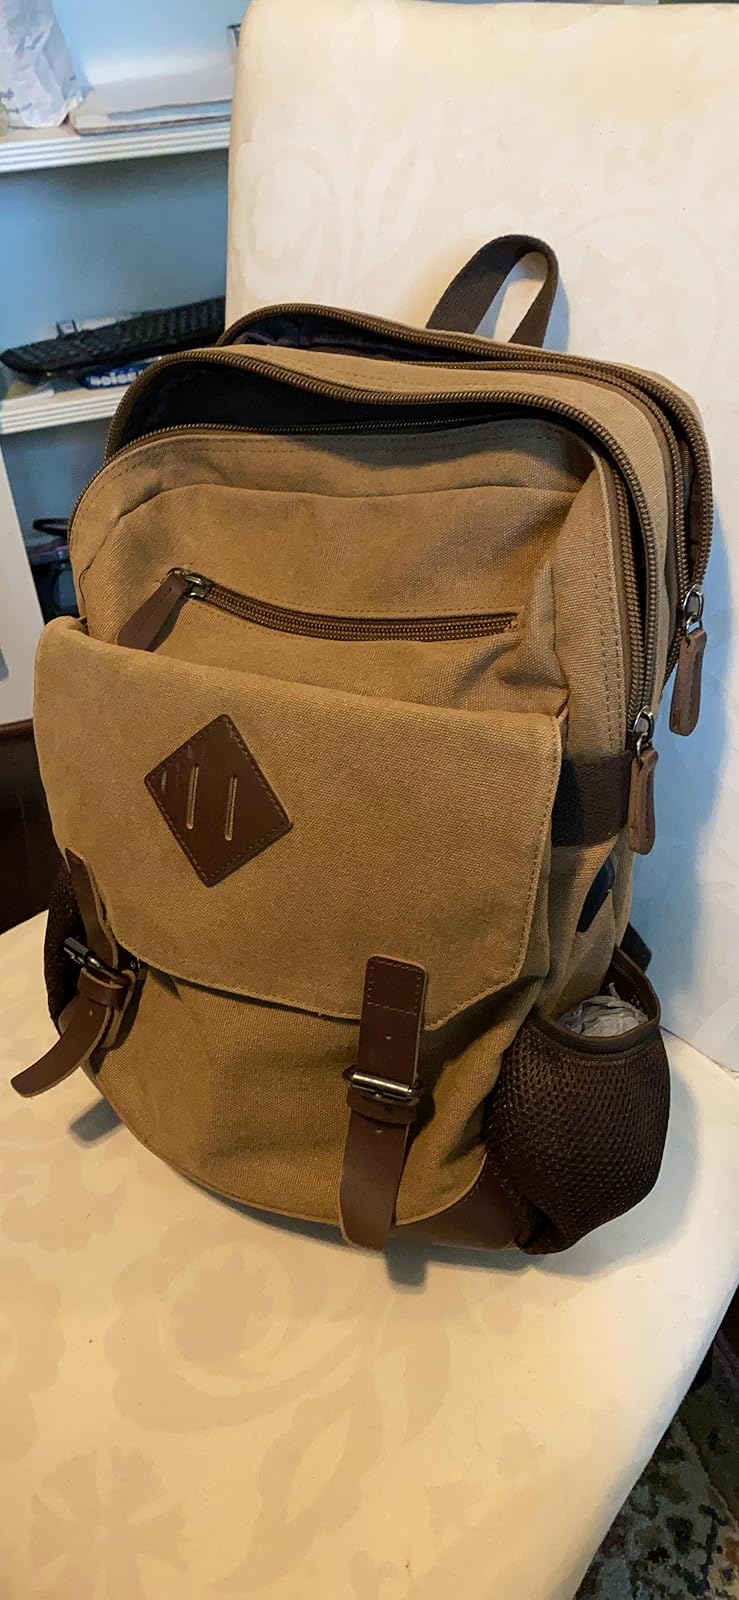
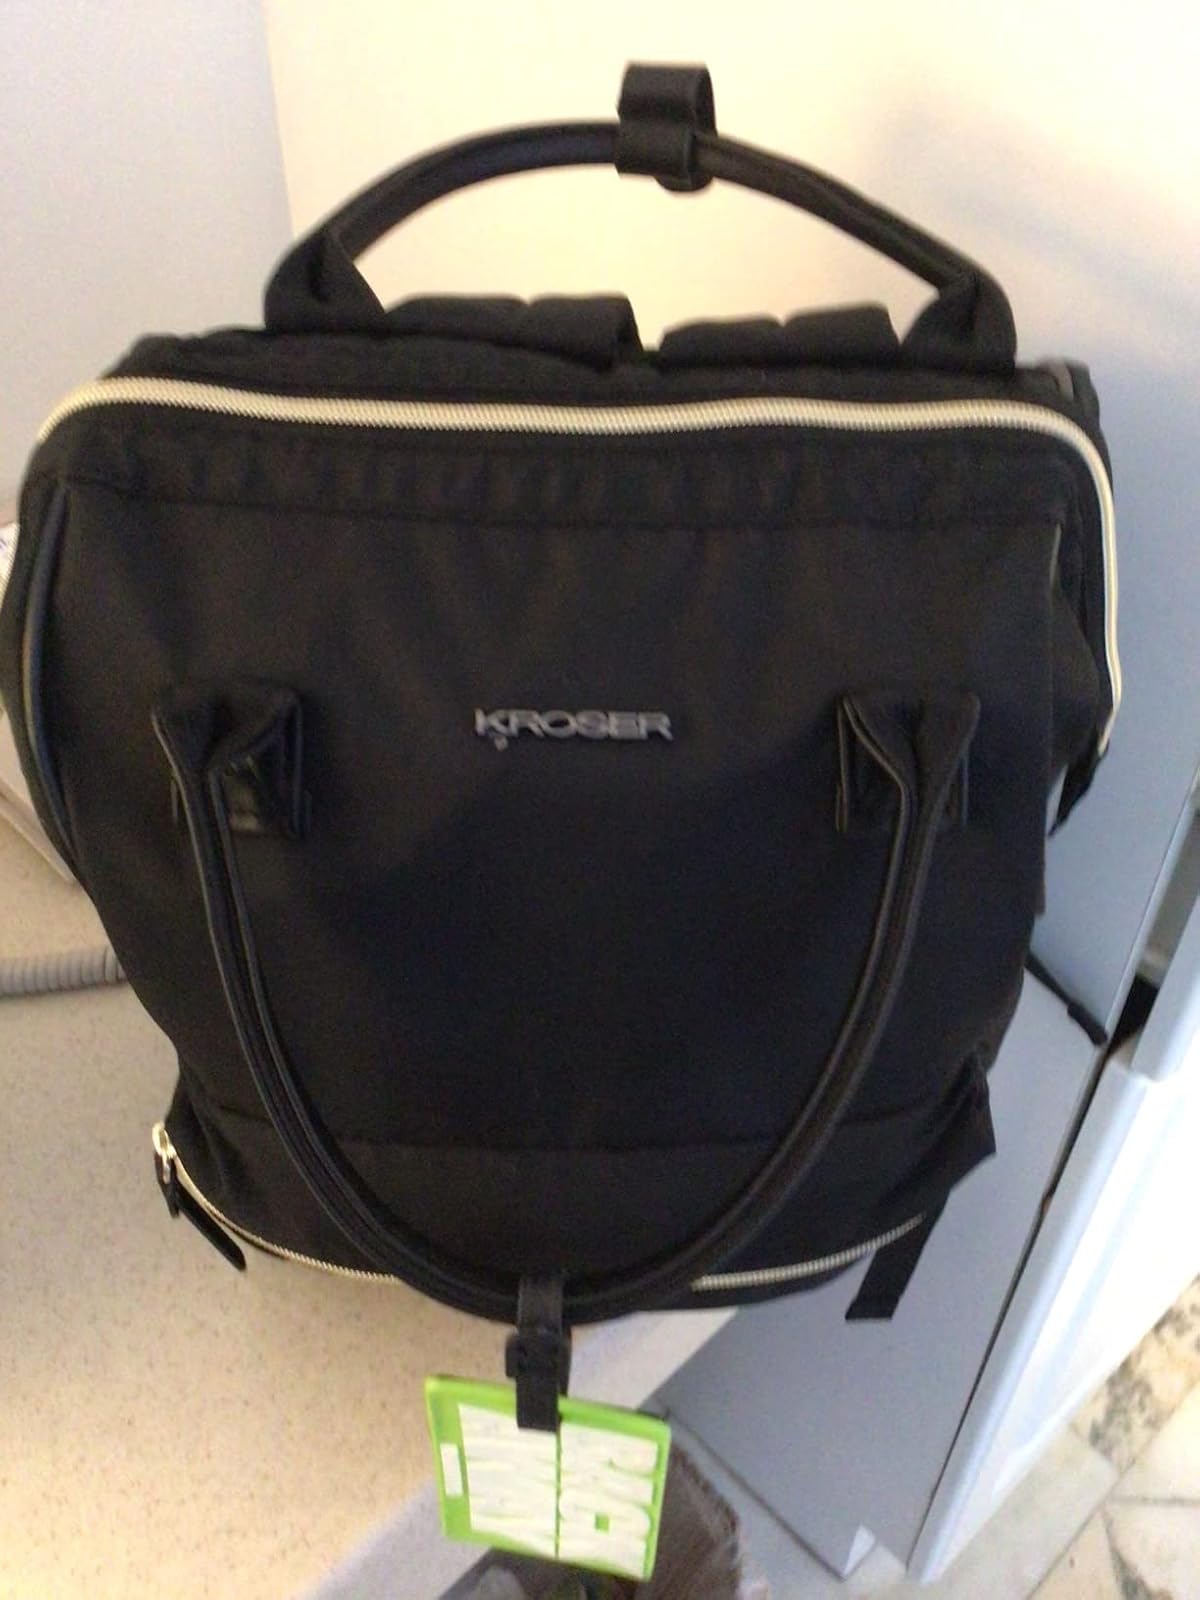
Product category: bag
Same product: no